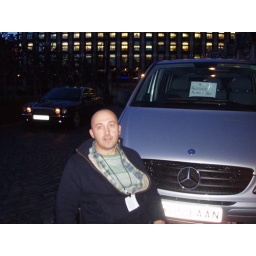
Race online 2012 Alan by car sign